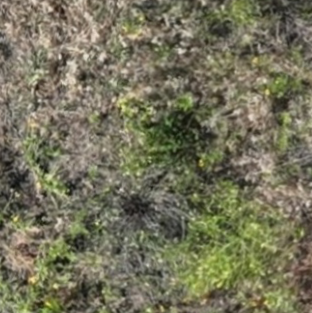
Month: july